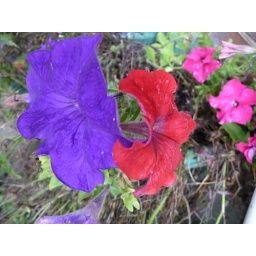
Side by side in red and blue 030